Gideon Force

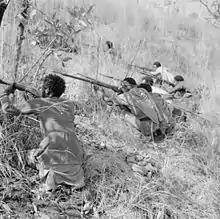

After Italian defeats in the Balkans and North Africa, exaggerated reports of British and Ethiopian troops operating from Sudan and increasing hostility from the Ethiopian population, a retirement by the Italians from western Gojjam, to Bahrdar Giorgis and Debre Marqos appeared imminent. A retreat would free the road needed by Gideon Force and on 19 February, the force reached Matakal, by a route which was found passable by the camel trains. Selassie and Gideon Force rallied , using loudspeakers to announce the presence of the emperor and induce local notables and Italian Askari to desert. The Dangila garrison had retreated towards Bahrdar Giorgis and Wingate ordered that the remaining garrisons on the road were to be eliminated using guerrilla tactics to magnify the threat perceived by the defenders.